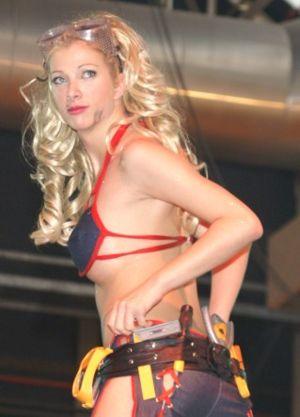
Sonia Baby, née en 1981 à Elx, est une actrice pornographique espagnole.